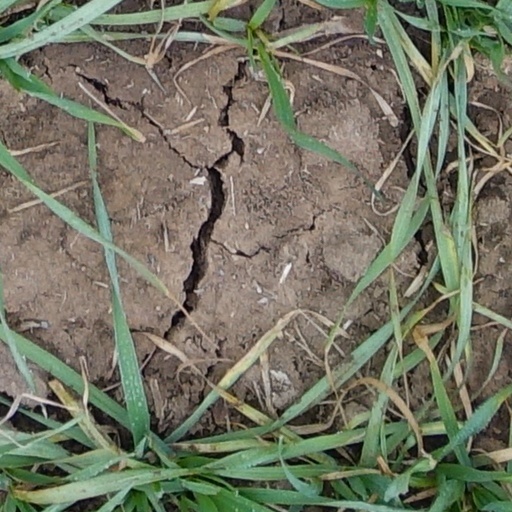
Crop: wheat